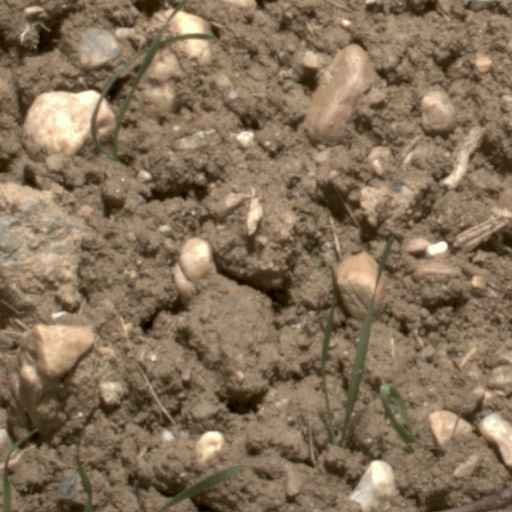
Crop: wheat